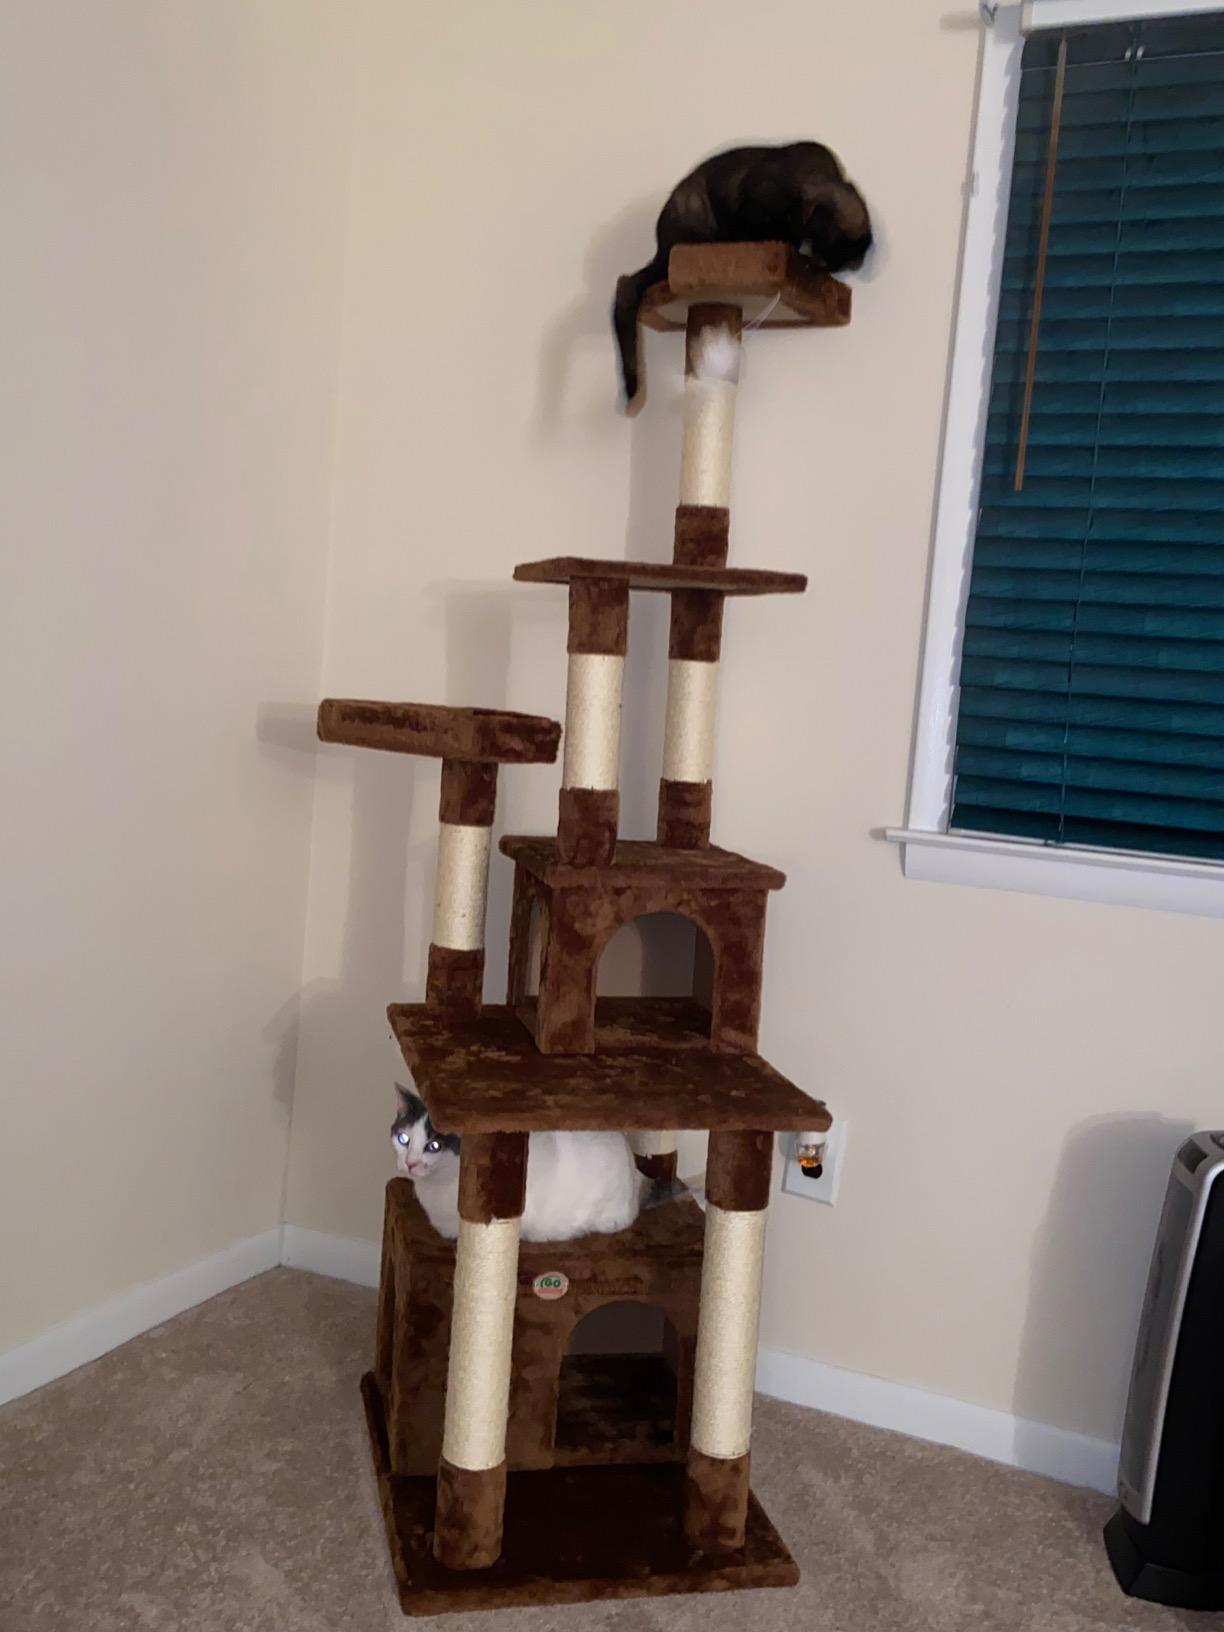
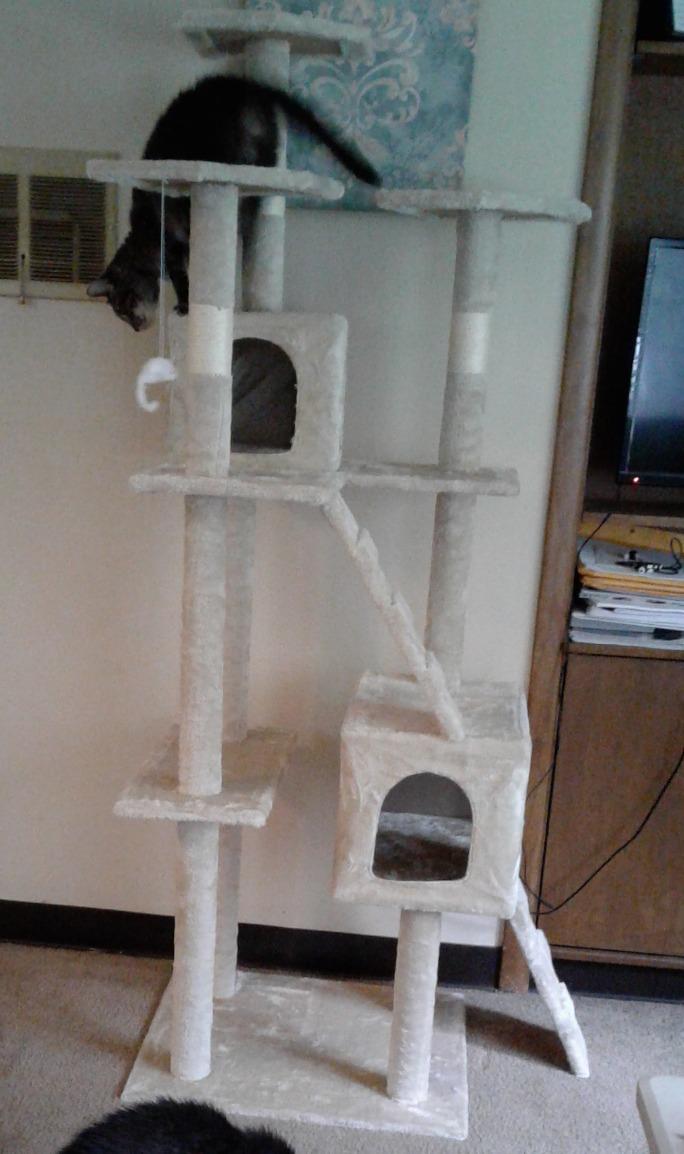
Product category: items_cat tree
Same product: no